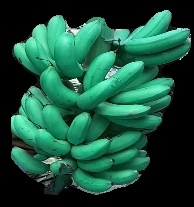
Variety: rasbale
Grade: grade1